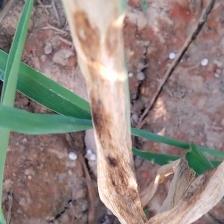
Crop: Onion
Condition: alternaria-d